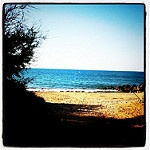
Label: sea